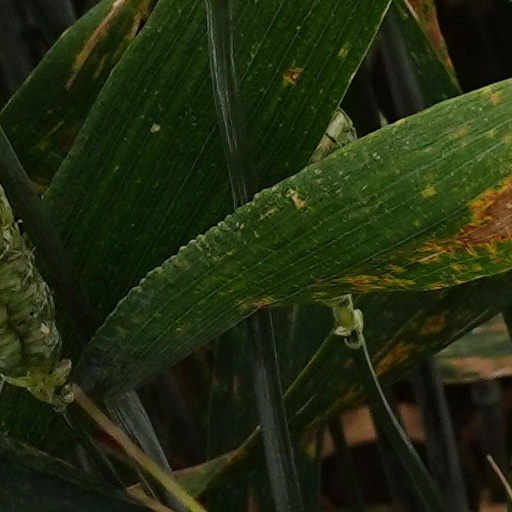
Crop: wheat